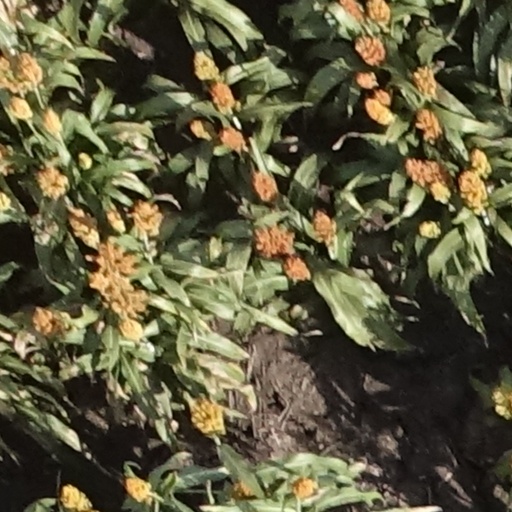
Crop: sorghum